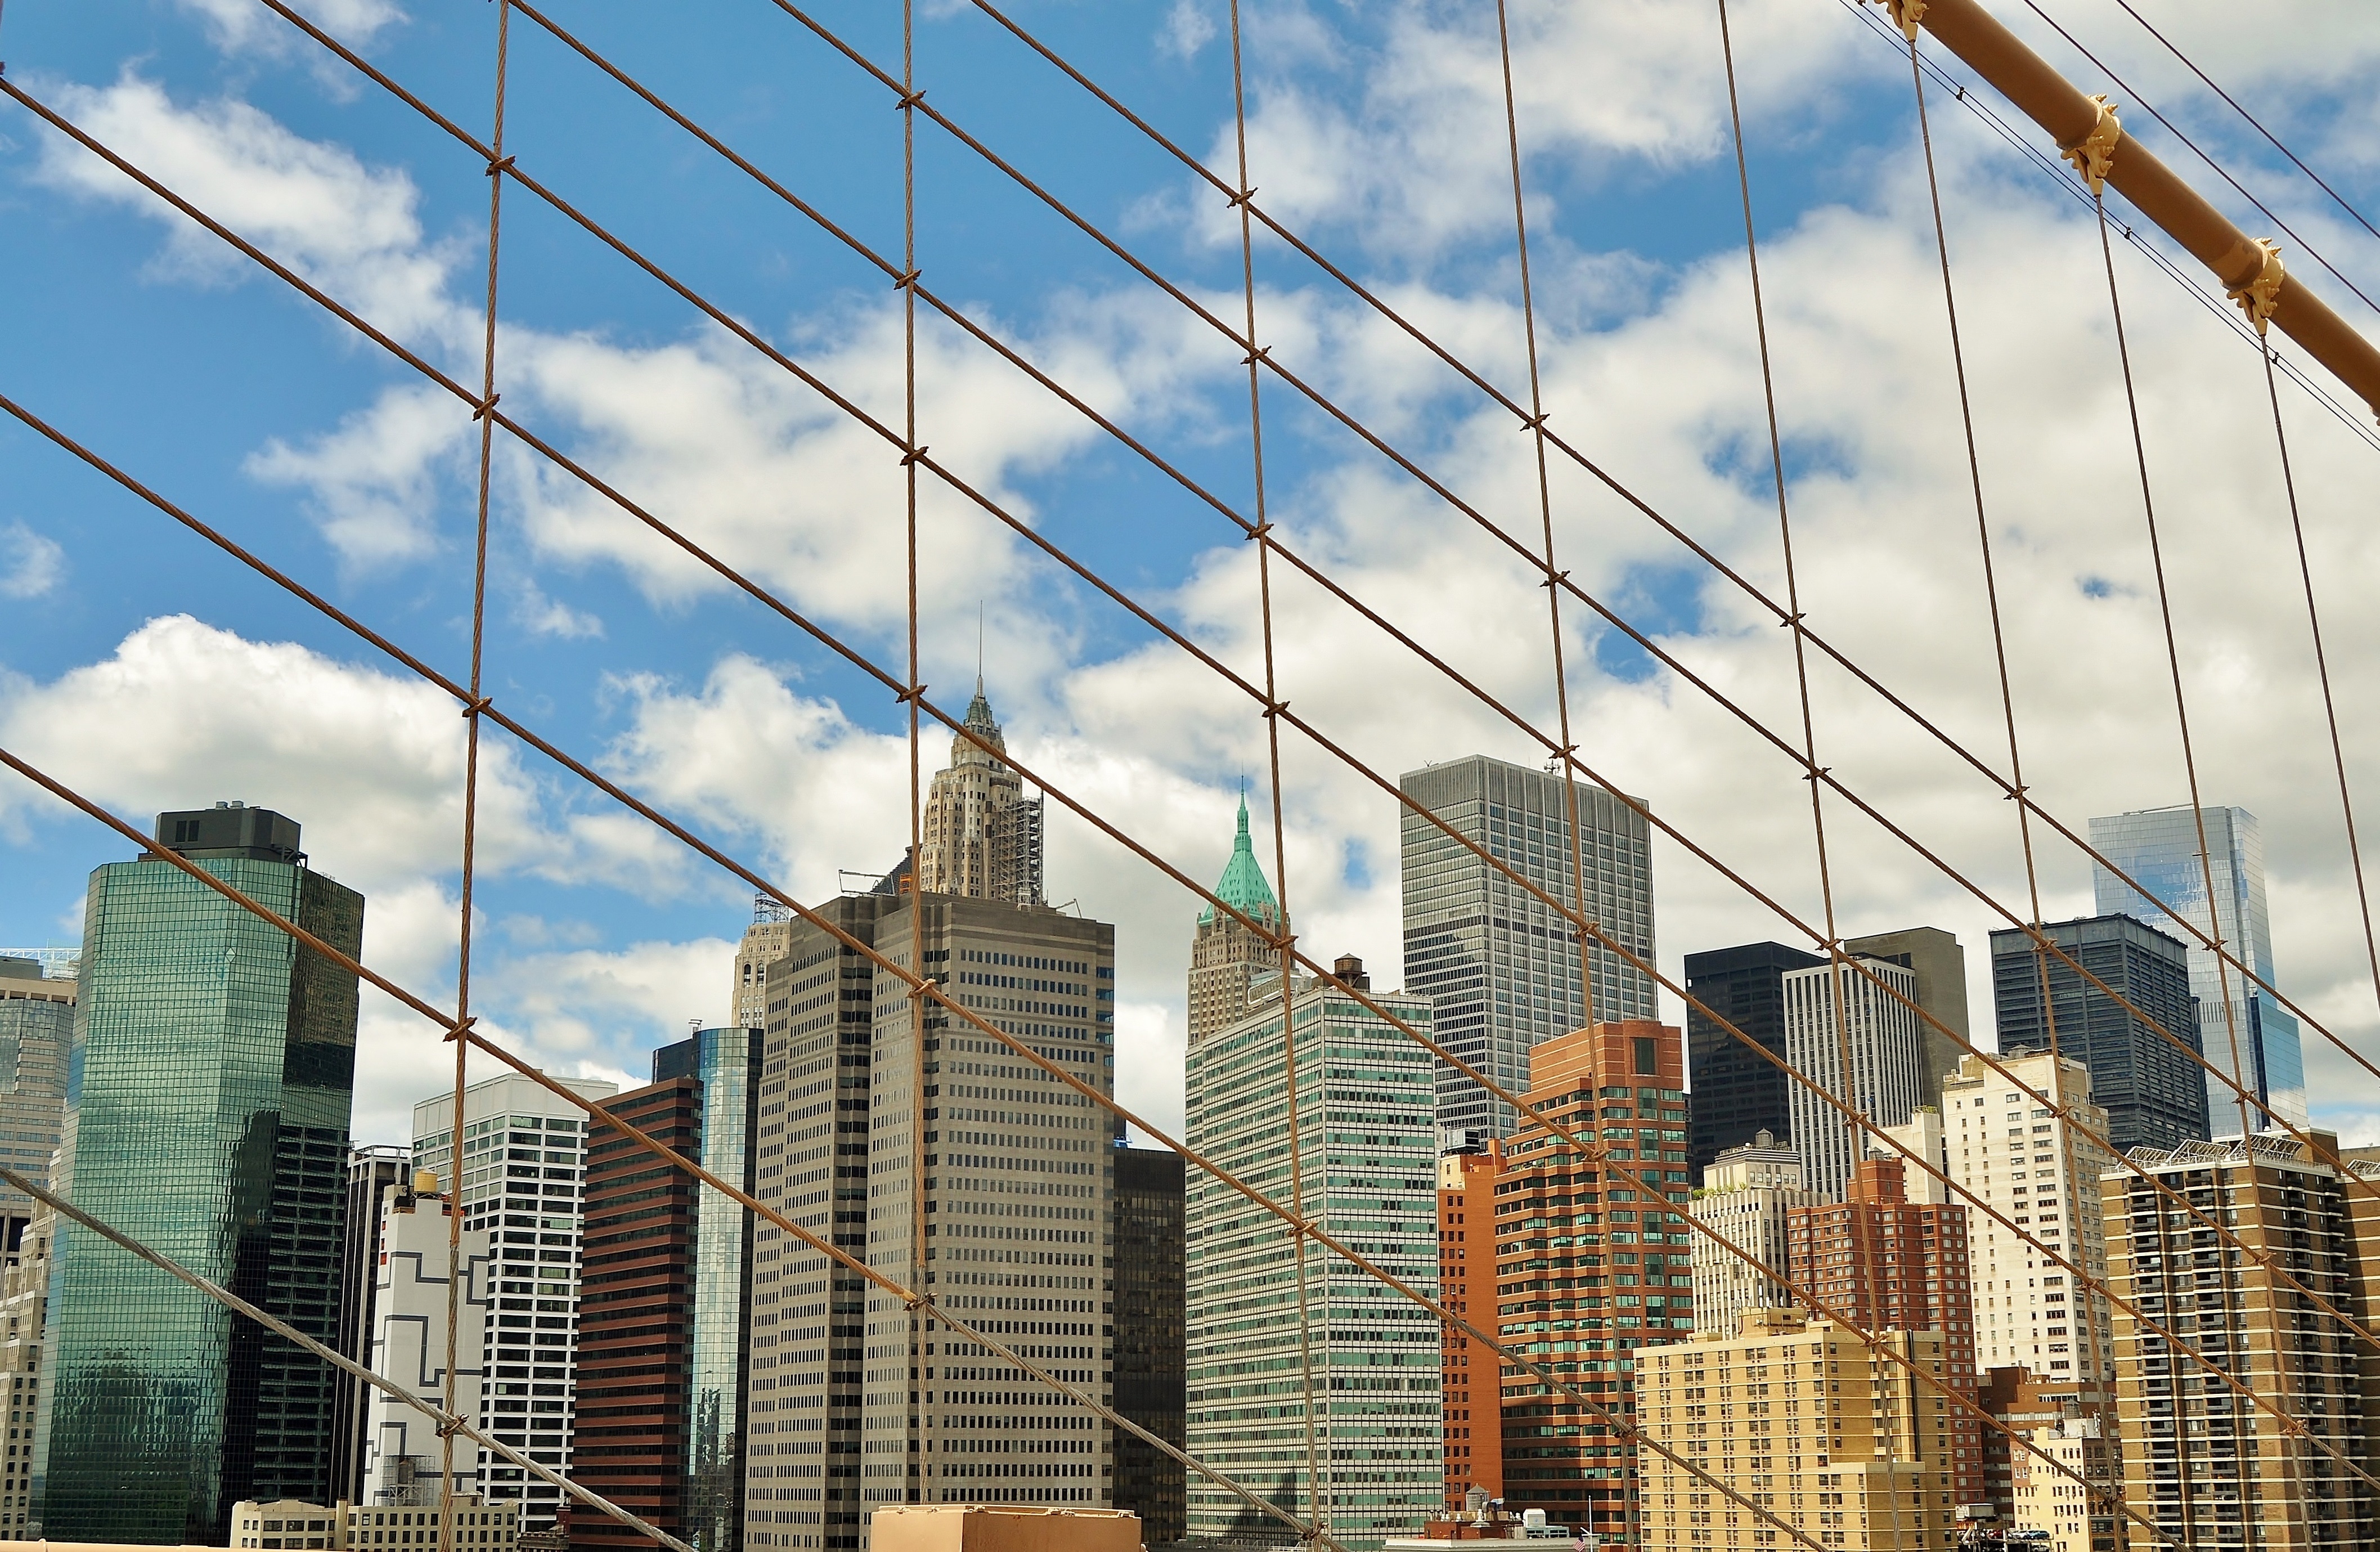
architecture, sky, sun, bridge, skyline, town, view, building, city, skyscraper, new york, manhattan, cityscape, downtown, construction, tower, facade, brooklyn, blue, tourism, tower block, clouds, york, metropolis, condominium, neighbourhood, urban area, residential area, human settlement, metropolitan area, window covering